Ann Kirkpatrick

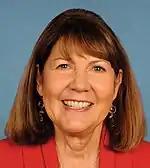
Kirkpatrick during the 113th Congress

Kirkpatrick announced she would run again for her old congressional seat in 2012. Redistricting made the district significantly more Democratic than its predecessor; Democrats had a nine-point registration advantage. Kirkpatrick was initially priming for a rematch against Gosar, but Gosar opted to run for reelection in the newly created, heavily Republican 4th district. Kirkpatrick narrowly won the general election, defeating Republican Jonathan Paton, a former state senator, with less than 50% of the vote, as a Libertarian Party candidate took more than 6%.